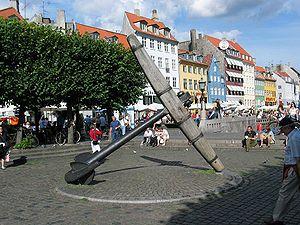
Nyhavn est un canal du centre de Copenhague dont le nom signifie nouveau port en danois. Il est caractérisé par les vives couleurs des maisons qui le bordent. On y trouve l'ancienne maison de l'écrivain Hans Christian Andersen qui y vécut pendant 18 ans, des bateaux amarrés que l'on peut visiter presque en tout temps ainsi que plusieurs lieux d'exposition.